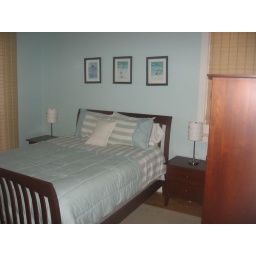
guest room in our beach house